Hurts Like Heaven

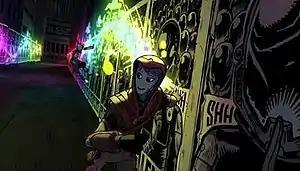
A frame from the music video showing Aiko and Lela drawing sparks over the "silencers" posters along a street of "Silencia".

The story is set in the world of "Silencia" ruled by a dictator: Major Minus, who wants to take colors and sounds off the streets and controls the population through propaganda (like posters on the walls that invite people to be silent) and his army of "silencers". The video follows Aiko and Lela, two "sparkers" (people who are able to use energy to draw bright and colorful graffiti on the walls), who, with other "sparkers", light up the streets of "Silencia" escaping from the "silencers" who eventually catch and arrest them.